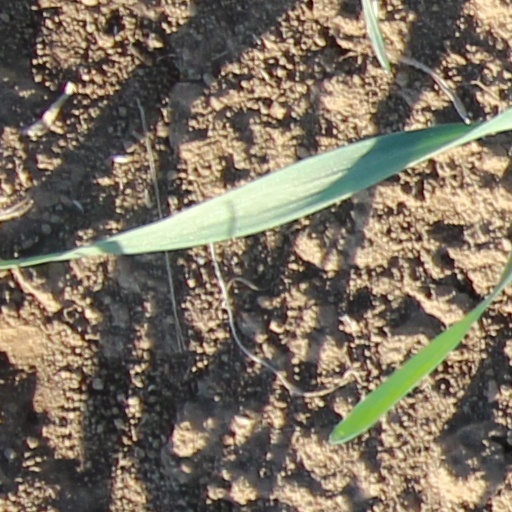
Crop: wheat